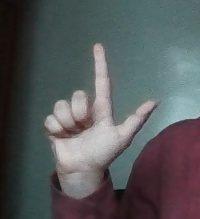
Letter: laam